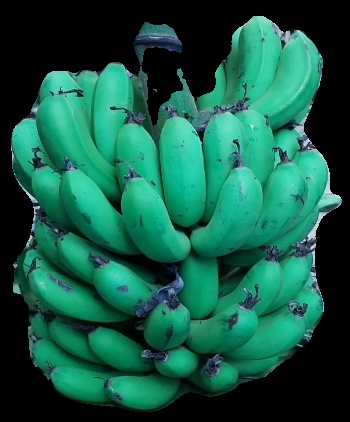
Variety: pachbale
Grade: grade2